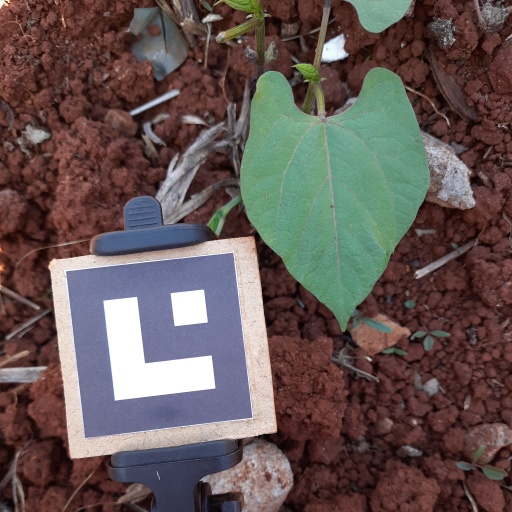
Observations: flat surface, no eating holes, under shade